Alberto Gonzales

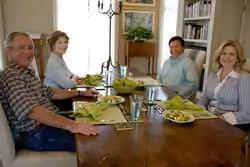
Gonzales and his wife Rebecca, with George W. Bush and Laura Bush, at the Prairie Chapel Ranch on August 26, 2007, the day that Gonzales's resignation was accepted

On August 26, 2007, Gonzales submitted his resignation as attorney general with an effective date of September 17, 2007. In a statement on August 27, Gonzales thanked the President for the opportunity to be of service to his country, giving no indication of either the reasons for his resignation or his future plans. Later that day, President Bush praised Gonzales for his service, reciting the numerous positions in Texas government, and later, the government of the United States, to which Bush had appointed Gonzales. Bush attributed the resignation to Gonzales's name having been "dragged through the mud" for "political reasons". Senators Schumer (D-NY), Feinstein (D-CA), and Specter (R-PA) replied that the resignation was entirely attributable to the excessive politicization of the attorney general's office by Gonzales, whose credibility with Congress, they asserted, was nonexistent.